Oskar Baker

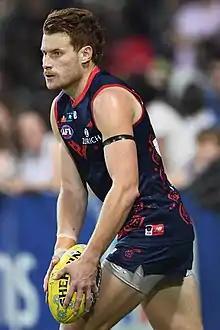
Baker playing for Melbourne in June 2019

Oskar Baker (born 25 May 1998) is a professional Australian rules footballer playing for the in the Australian Football League (AFL).